Comet Hale–Bopp

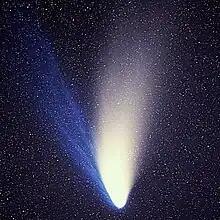
Comet Hale–Bopp, shortly after passing perihelion on April 4, 1997

Comet Hale–Bopp (formally designated C/1995 O1) is a long-period comet that was one of the most widely observed of the 20th century and one of the brightest seen for many decades.